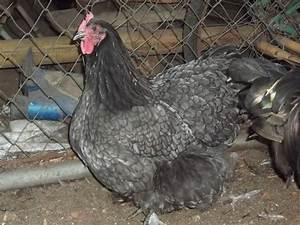
chicken